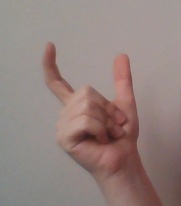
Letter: nun